Scott McLaughlin

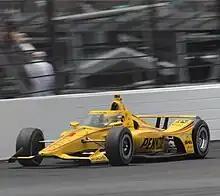
McLaughlin during the 2023 Indianapolis 500

McLaughlin agreed on a multi-year deal to remain with Team Penske from 2023 onwards. He picked up his only win of the season at Barber. Despite the lone win McLaughlin finished as the highest scoring driver for Team Penske in 2023, finishing third in the standings.